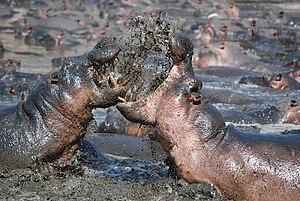
L'Hippopotame amphibie ou Hippopotame commun est une espèce de mammifère semi-aquatique d'Afrique sub-saharienne et l’une des deux dernières espèces existantes au sein de la famille des Hippopotamidae, l’autre étant l’Hippopotame nain. L'Hippopotame commun est reconnaissable à son buste en forme de baril, sa gueule qu’il peut très largement ouvrir pour révéler de grandes canines, son corps dépourvu de poils, ses membres semblables à des colonnes et leur grande taille ; les adultes pèsent en moyenne 1 500 kg pour les mâles et 1 300 kg pour les femelles, et certains spécimens atteignent jusqu'à 4 tonnes, ce qui en fait l’une des espèces de mammifères terrestres les plus imposantes après les trois espèces d’éléphants, le rhinocéros blanc et le rhinocéros indien. Sa hauteur au garrot est d'environ 1,5 m et il peut mesurer 3,5 m de longueur. En dépit de son aspect trapu et de ses courts membres, il est capable de courir à 30 km/h sur de courtes distances.